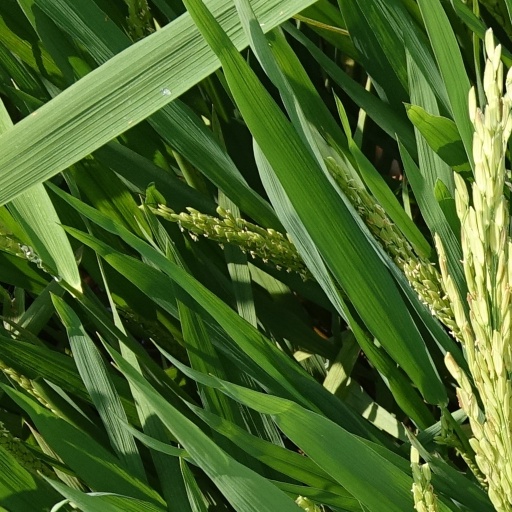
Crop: rice